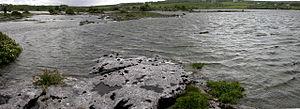
Les eaux temporaires désignent les lacs peu profonds, les étangs, les mares, les marais, les zones inondables, les cours d’eau qui ne contiennent de l’eau que pour une durée limitée et qui le reste du temps sont à sec. Les eaux temporaires peuvent être lotique ou lentique. La présence intermittente de l’eau et l’habitat aquatique éphémère qui en résulte distinguent les eaux temporaires des autres habitats aquatiques.